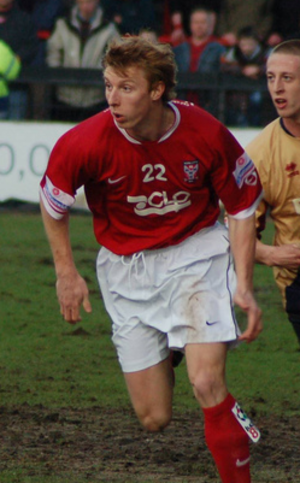
Martyn Paul Woolford, est un footballeur anglais. Il joue depuis 2015 au poste d'ailier au Fleetwood Town.